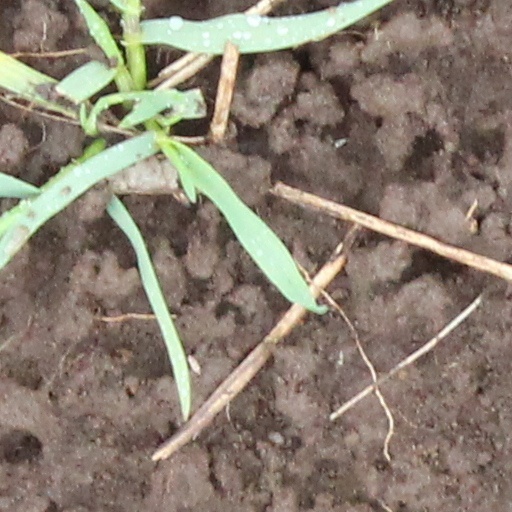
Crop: wheat